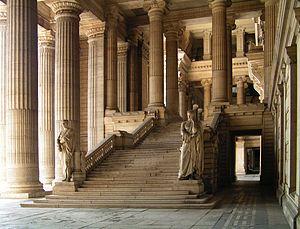
Le détective est un enquêteur de droit privé, c'est-à-dire une personne ayant un statut de droit privé, qui effectue, à titre professionnel, des recherches, des investigations et des filatures. Cette qualité d'enquêteur de droit privé est d'ailleurs partagée avec diverses autres professions qui n'ont aucun rapport avec les enquêteurs privés, notamment dans le cadre de procédures administratives, civiles, pénales, sociales.